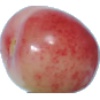
Label: Cherry Rainier 1